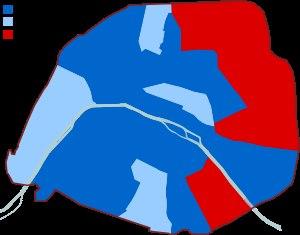
Cet article donne la liste des députés de Paris de 1958 à 1986, période entrant dans le cadre du découpage des circonscriptions électorales établi par l'ordonnance nᵒ 58-945 du 13 octobre 1958 relative à l'élection des députés à l'Assemblée nationale. Le nombre de députés pour la ville de Paris était fixé à 31, sur un total de 55 pour l'ensemble du département de la Seine dont la suppression au 1ᵉʳ janvier 1968 n'a pas modifié le nombre et la délimitation des circonscriptions de la capitale.